Samsui women

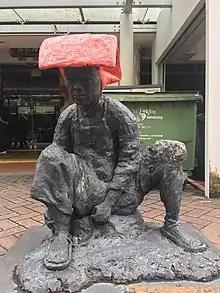
Sculpture of a Samsui woman, taken at the entrance of Chinatown Heritage Centre

best known for their Red Headscarf, were a group of Chinese female immigrants who came to Malaya and Singapore between the 1920s and 1940s in search of construction and industrial jobs. These women hailed mostly from the Sanshui District of modern-day Guangdong, a province in southern China. Other areas of origin include Shunde and Dongguan, Fujian province and Chao'an, although labourers from these regions were relatively few in number. Their hard work contributed to the development of the Straits Settlements, both as colonies and later as the new nations of Singapore and Malaysia. Samsui women did manual labour similar to coolies but were considered to be more independent.